Execution of Charles I

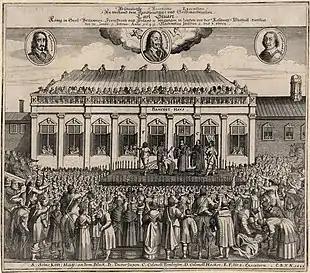
A contemporary German print of the execution of Charles I outside the Banqueting House. Based on the earliest European depiction of the execution.

Charles I, King of England, Scotland and Ireland, was publicly executed on Tuesday 30 January 1649 outside the Banqueting House on Whitehall, London. The execution was the culmination of political and military conflicts between the royalists and the parliamentarians in England during the English Civil War, leading to Charles's capture and his trial. On Saturday 27 January 1649 the parliamentarian High Court of Justice had declared Charles guilty of attempting to "uphold in himself an unlimited and tyrannical power to rule according to his will, and to overthrow the rights and liberties of the people" and sentenced him to death by beheading.